Karate1 Premier League

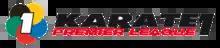

The Karate1 Premier League is a Karate competition Initiated by the World Karate Federation in the year of 2011 with two tournaments held in Paris and Istanbul, the Karate1-Premier League- has made exponential progress in terms of magnitude and status of the tournaments as well as the number of participants and countries represented.